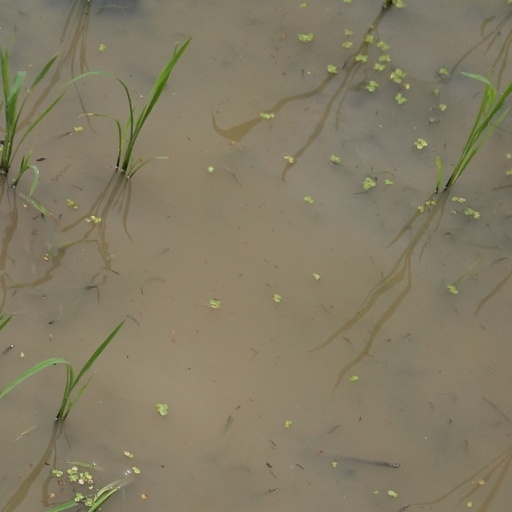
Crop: rice